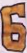
Number: 6